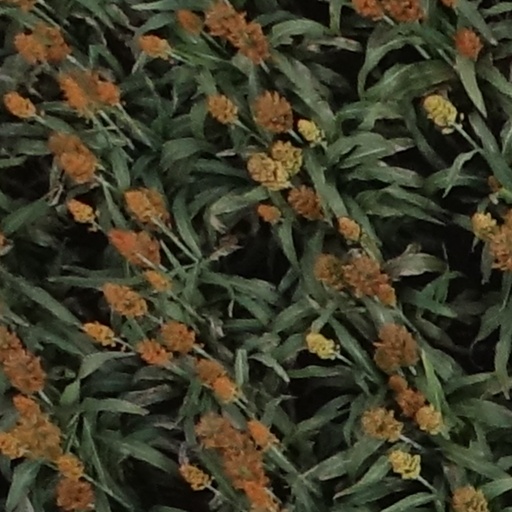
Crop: sorghum